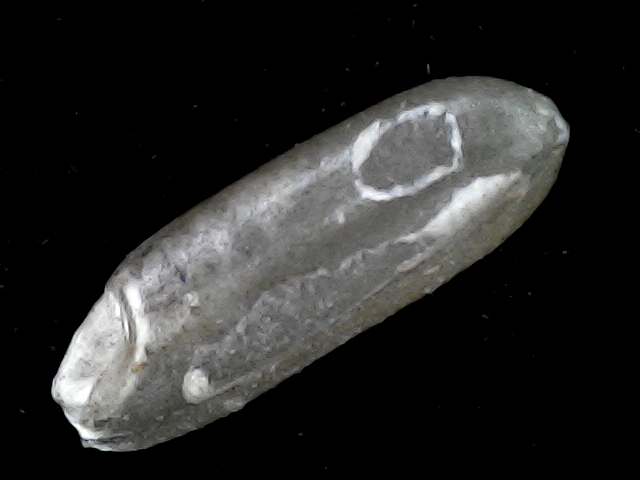
Rice variety: BD72